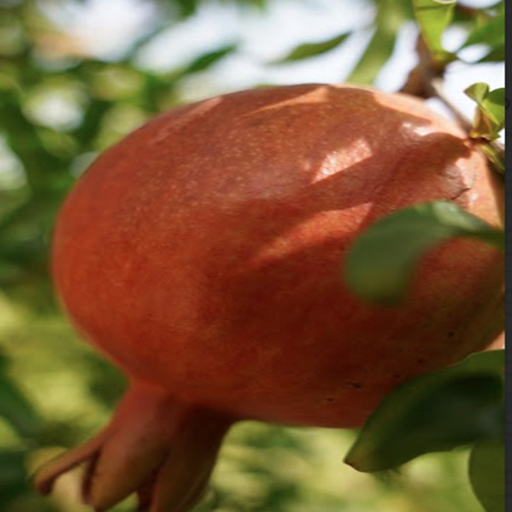
Label: Healthy